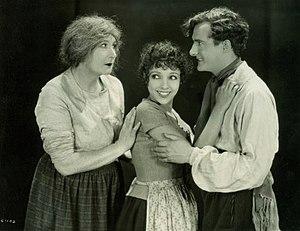
Claudine Rosalie Gras dite Rose Dione, née le 22 octobre 1878 à Dardilly en France et morte le 29 janvier 1936 à Los Angeles, est une actrice française et américaine du cinéma muet.
The Red Mark est un film muet américain réalisé par James Cruze, sorti en 1928.